Sky position (RA, Dec in degrees): 196.653, 20.202
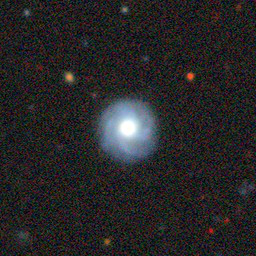
Galaxy morphology: Unbarred Loose Spiral Galaxies